Seinäjoki

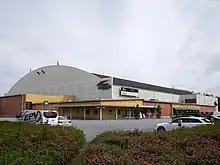
, a multi-purpose hall in Jouppila, Seinäjoki

Seinäjoki is home to a big number of sports clubs, such as SJK Seinäjoki, a professional football team that competes in the Finnish Veikkausliiga. SJK is one of the top football teams in Finland and it plays in the brand new OmaSp Stadion. Seinäjoki is also home to Seinäjoki Crocodiles, an American football team.